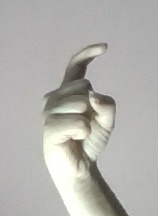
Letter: ra